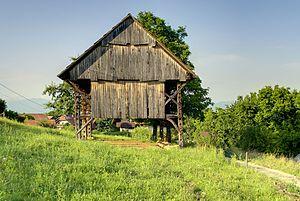
Kozolec est le nom donné à une structure servant de séchoir à foin et essentiellement présente en Slovénie. Dans la région slovène de la Basse-Carniole, la structure est parfois dédoublée et dans ce cas, on lui donne le nom de toplar.